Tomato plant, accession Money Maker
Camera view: vertical (180 deg); turntable rotation: 0 degrees
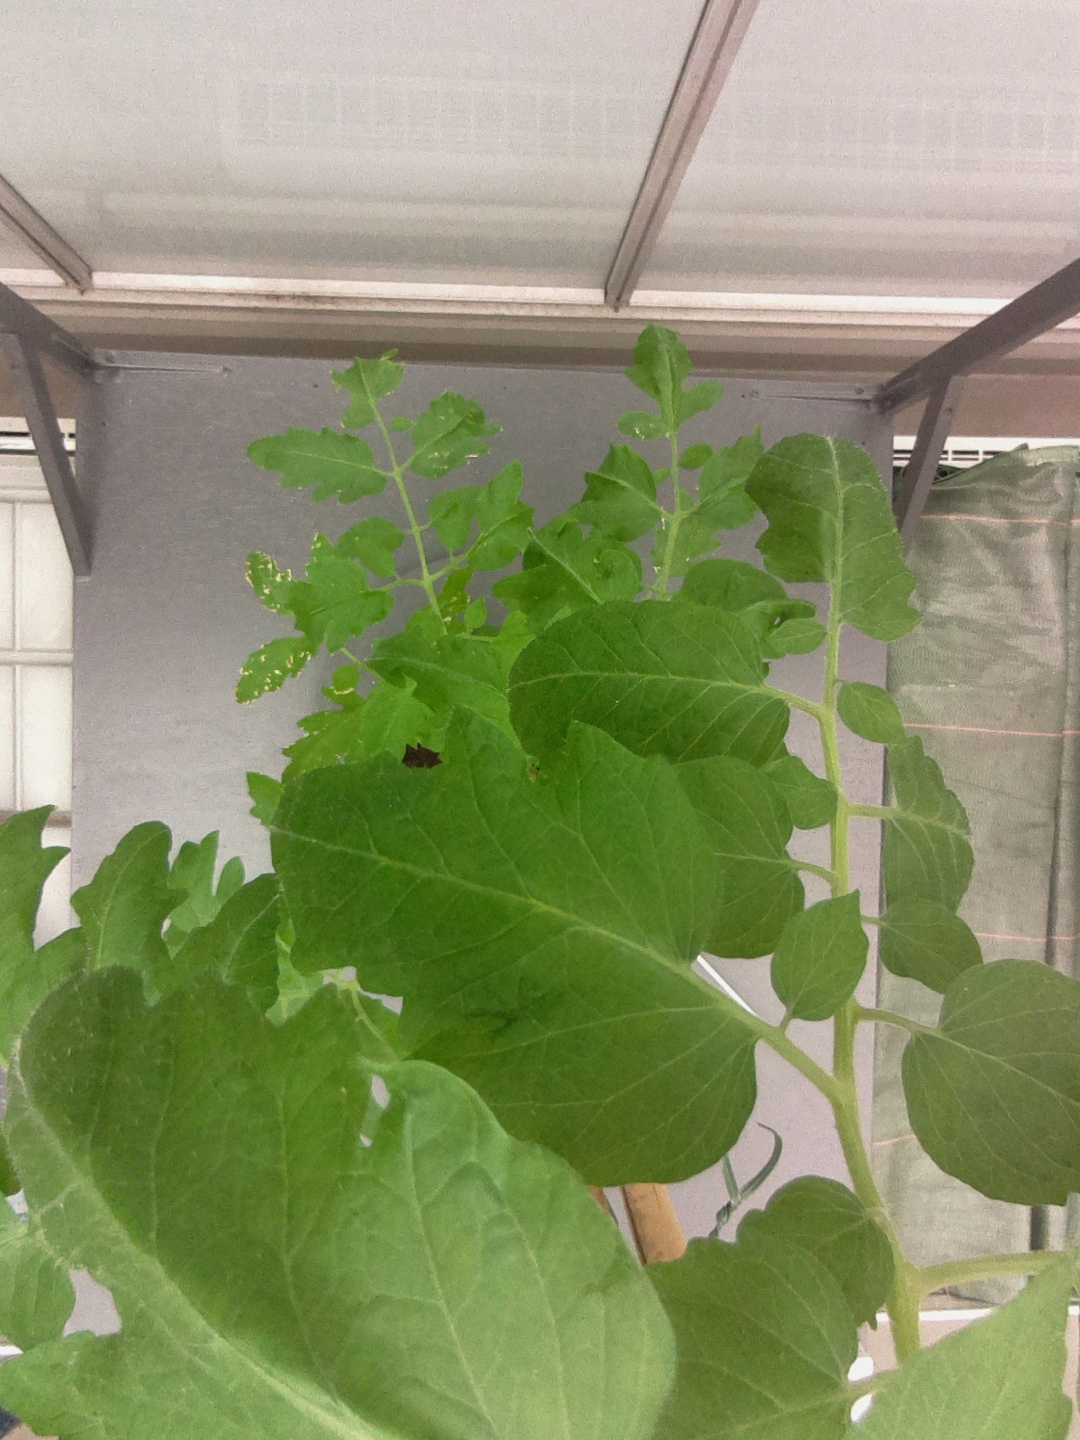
BBCH growth stage 70: Fruits at the main stem or branches visibles